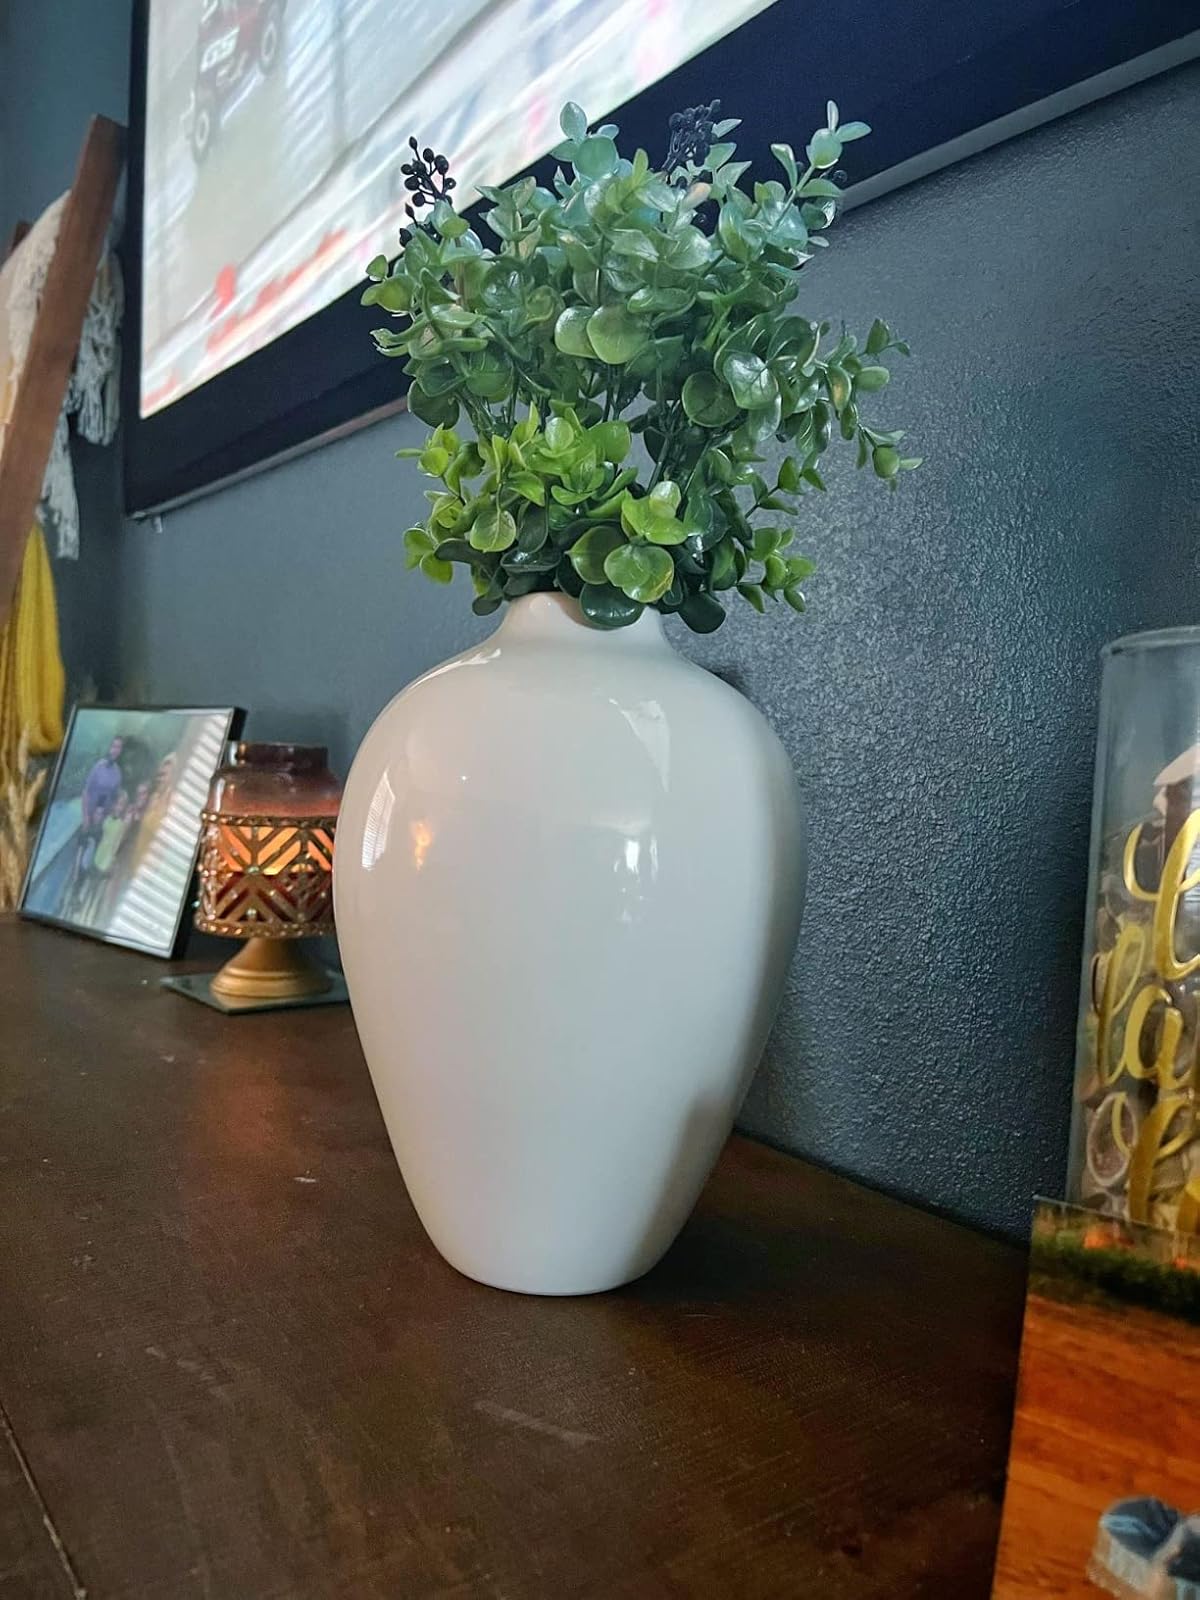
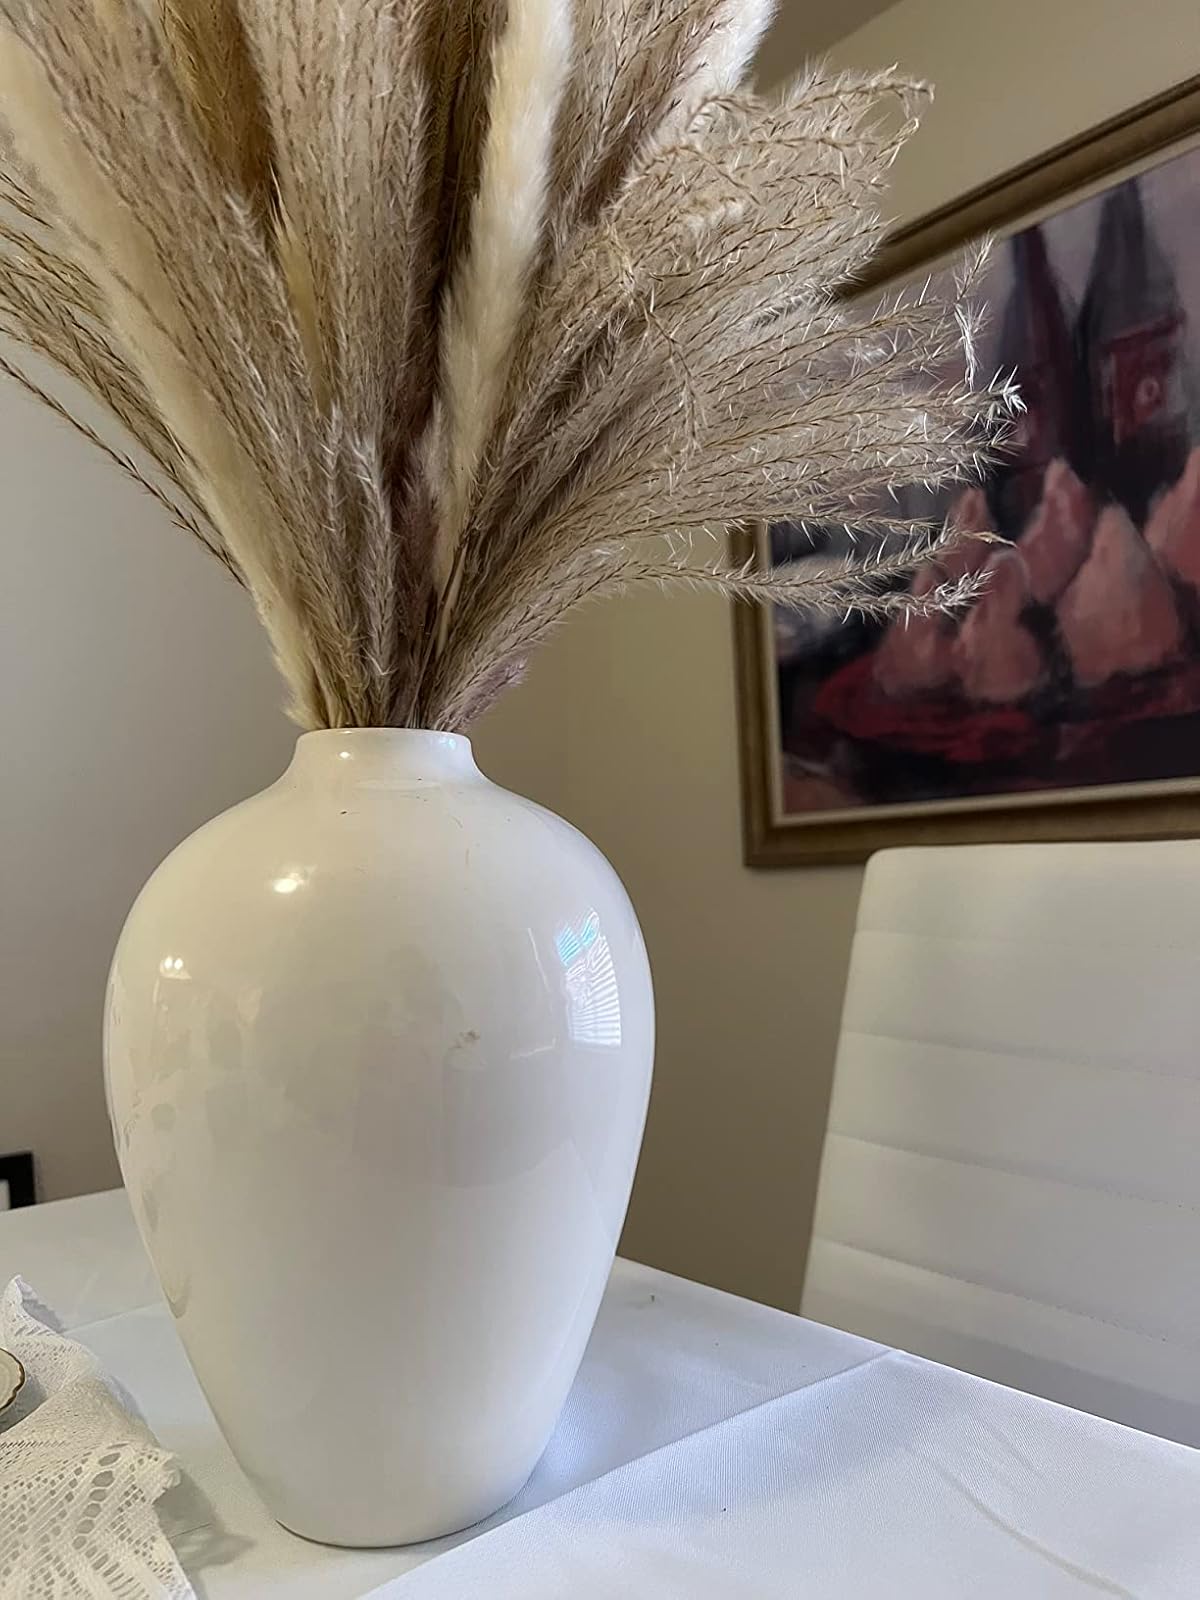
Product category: vase
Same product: yes